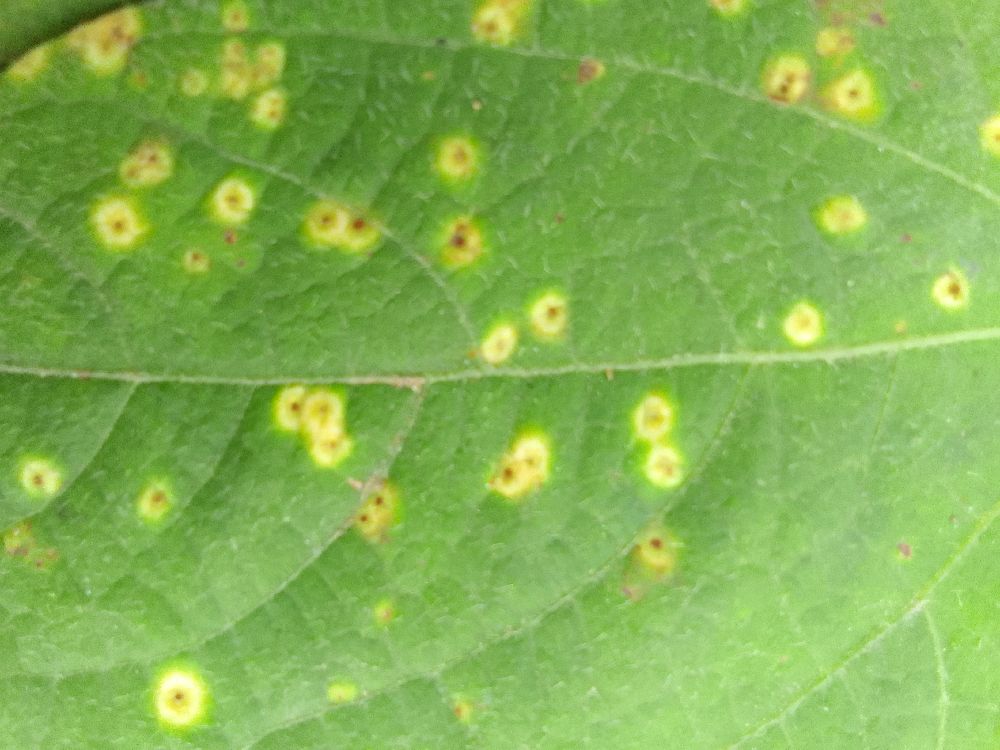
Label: rust